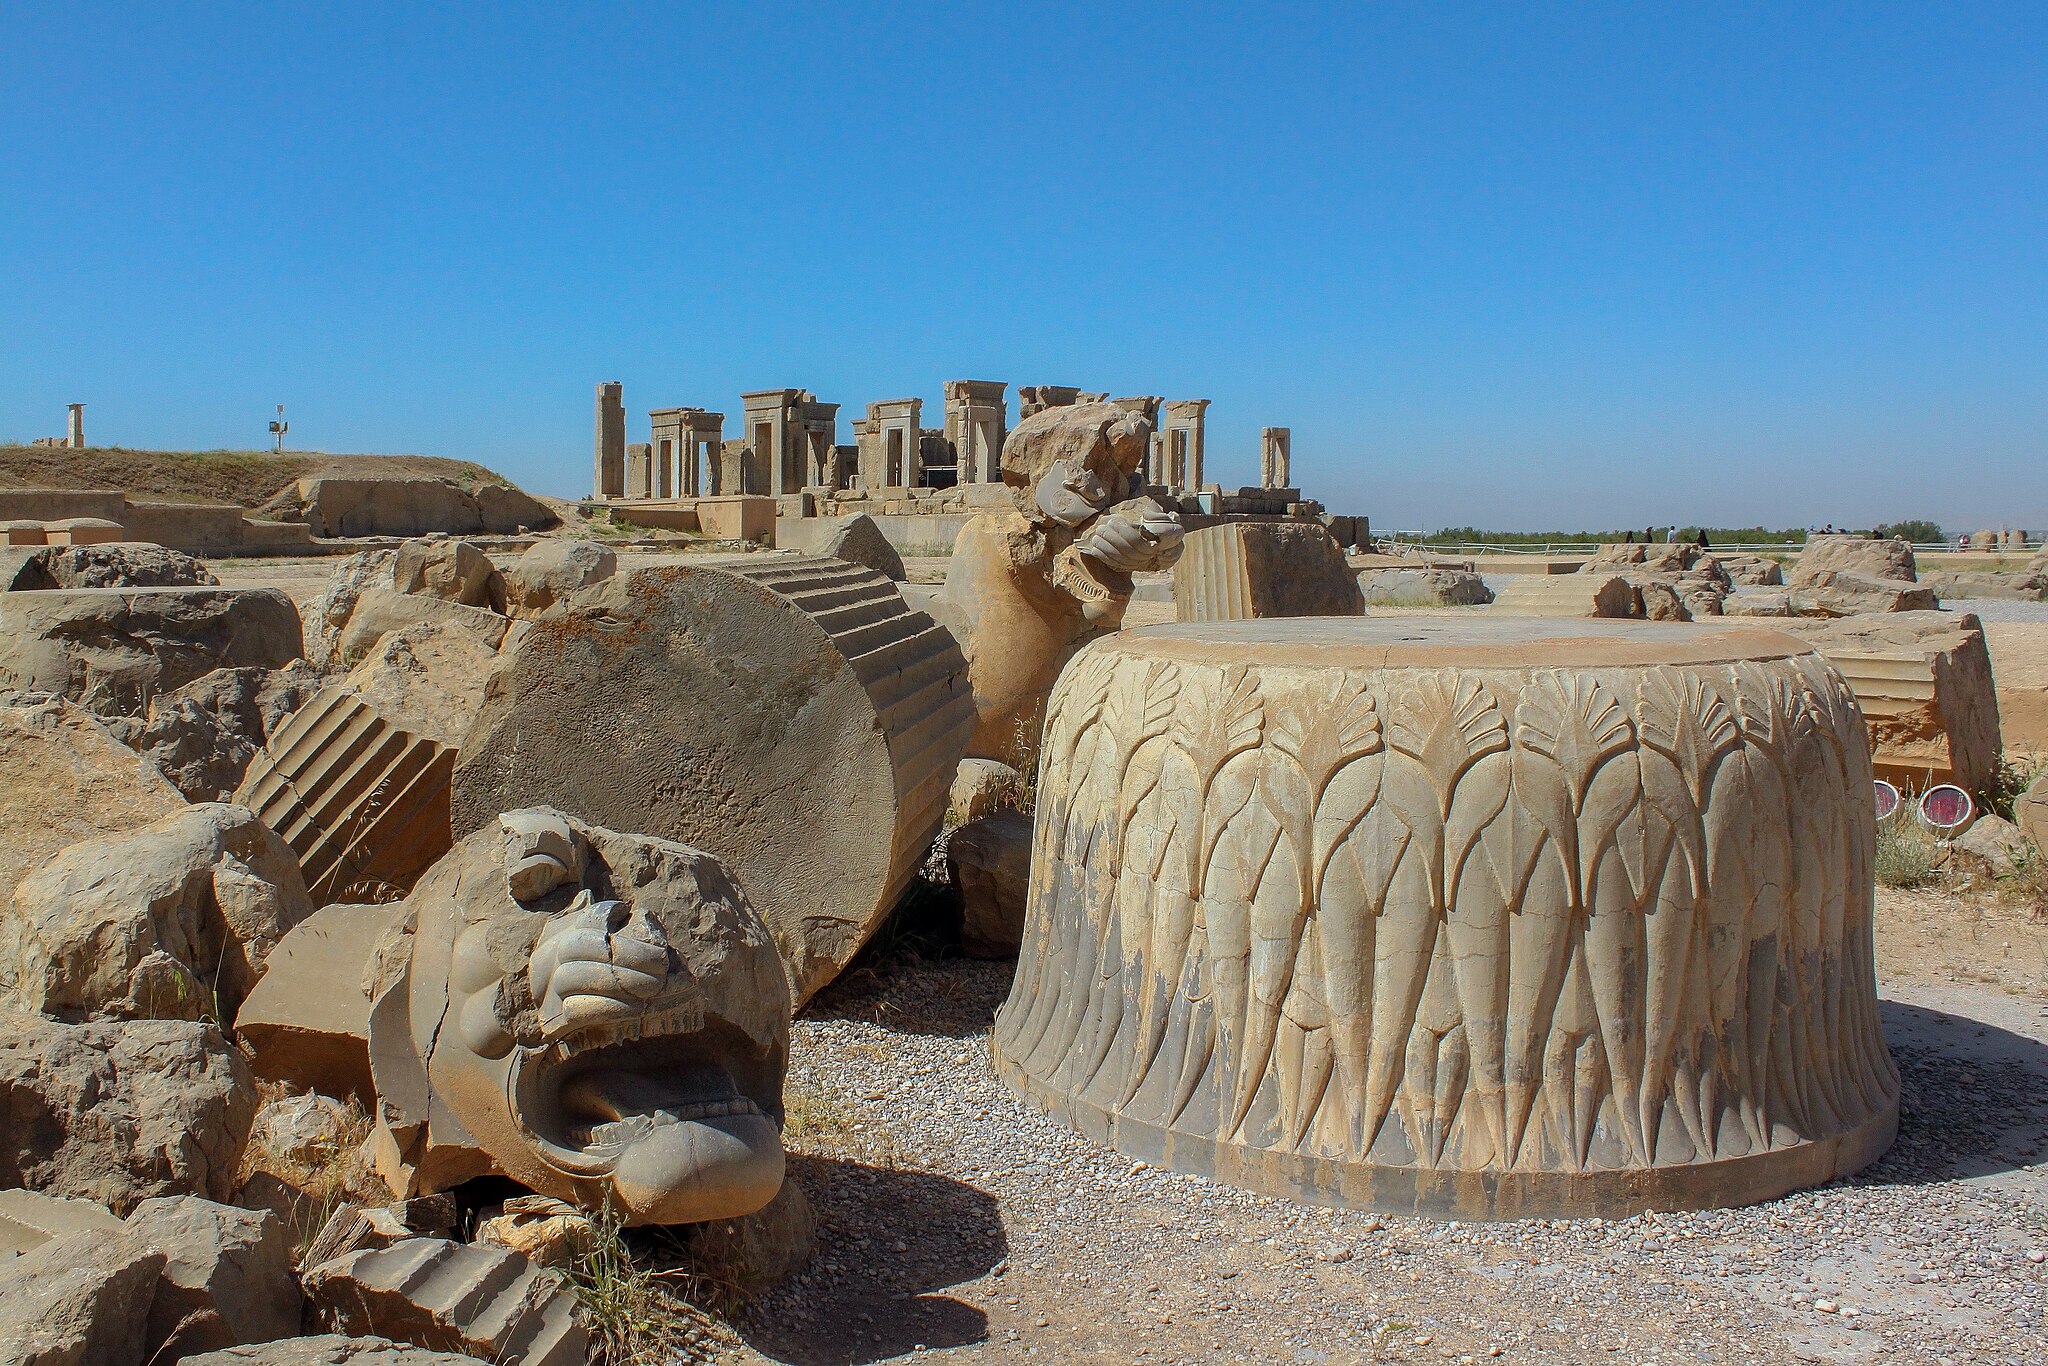
Title: Persepolis تخت جمشید 29
Description: Persepolis was the ceremonial capital of the Achaemenid Empire (ca. 550–330 BC). It is situated 60 km northeast of the city of Shiraz in Fars Province, Iran
Date: 2009-07-14 02:35:31
Categories: Taken with Canon EOS 500D, Self-published work, Files with coordinates missing SDC location of creation, 2009 in Persepolis, Photographs by Mostafa Meraji, Details of Apadana of Persepolis, Lion capitals in Persepolis, Remote views of Tachara